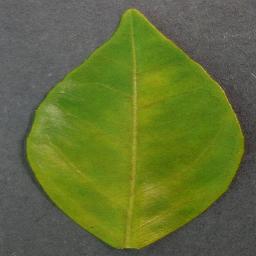
Label: Orange___Haunglongbing_(Citrus_greening)